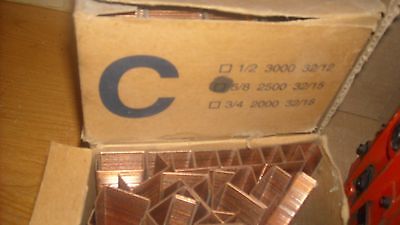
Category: stapler